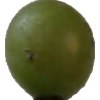
Label: grape